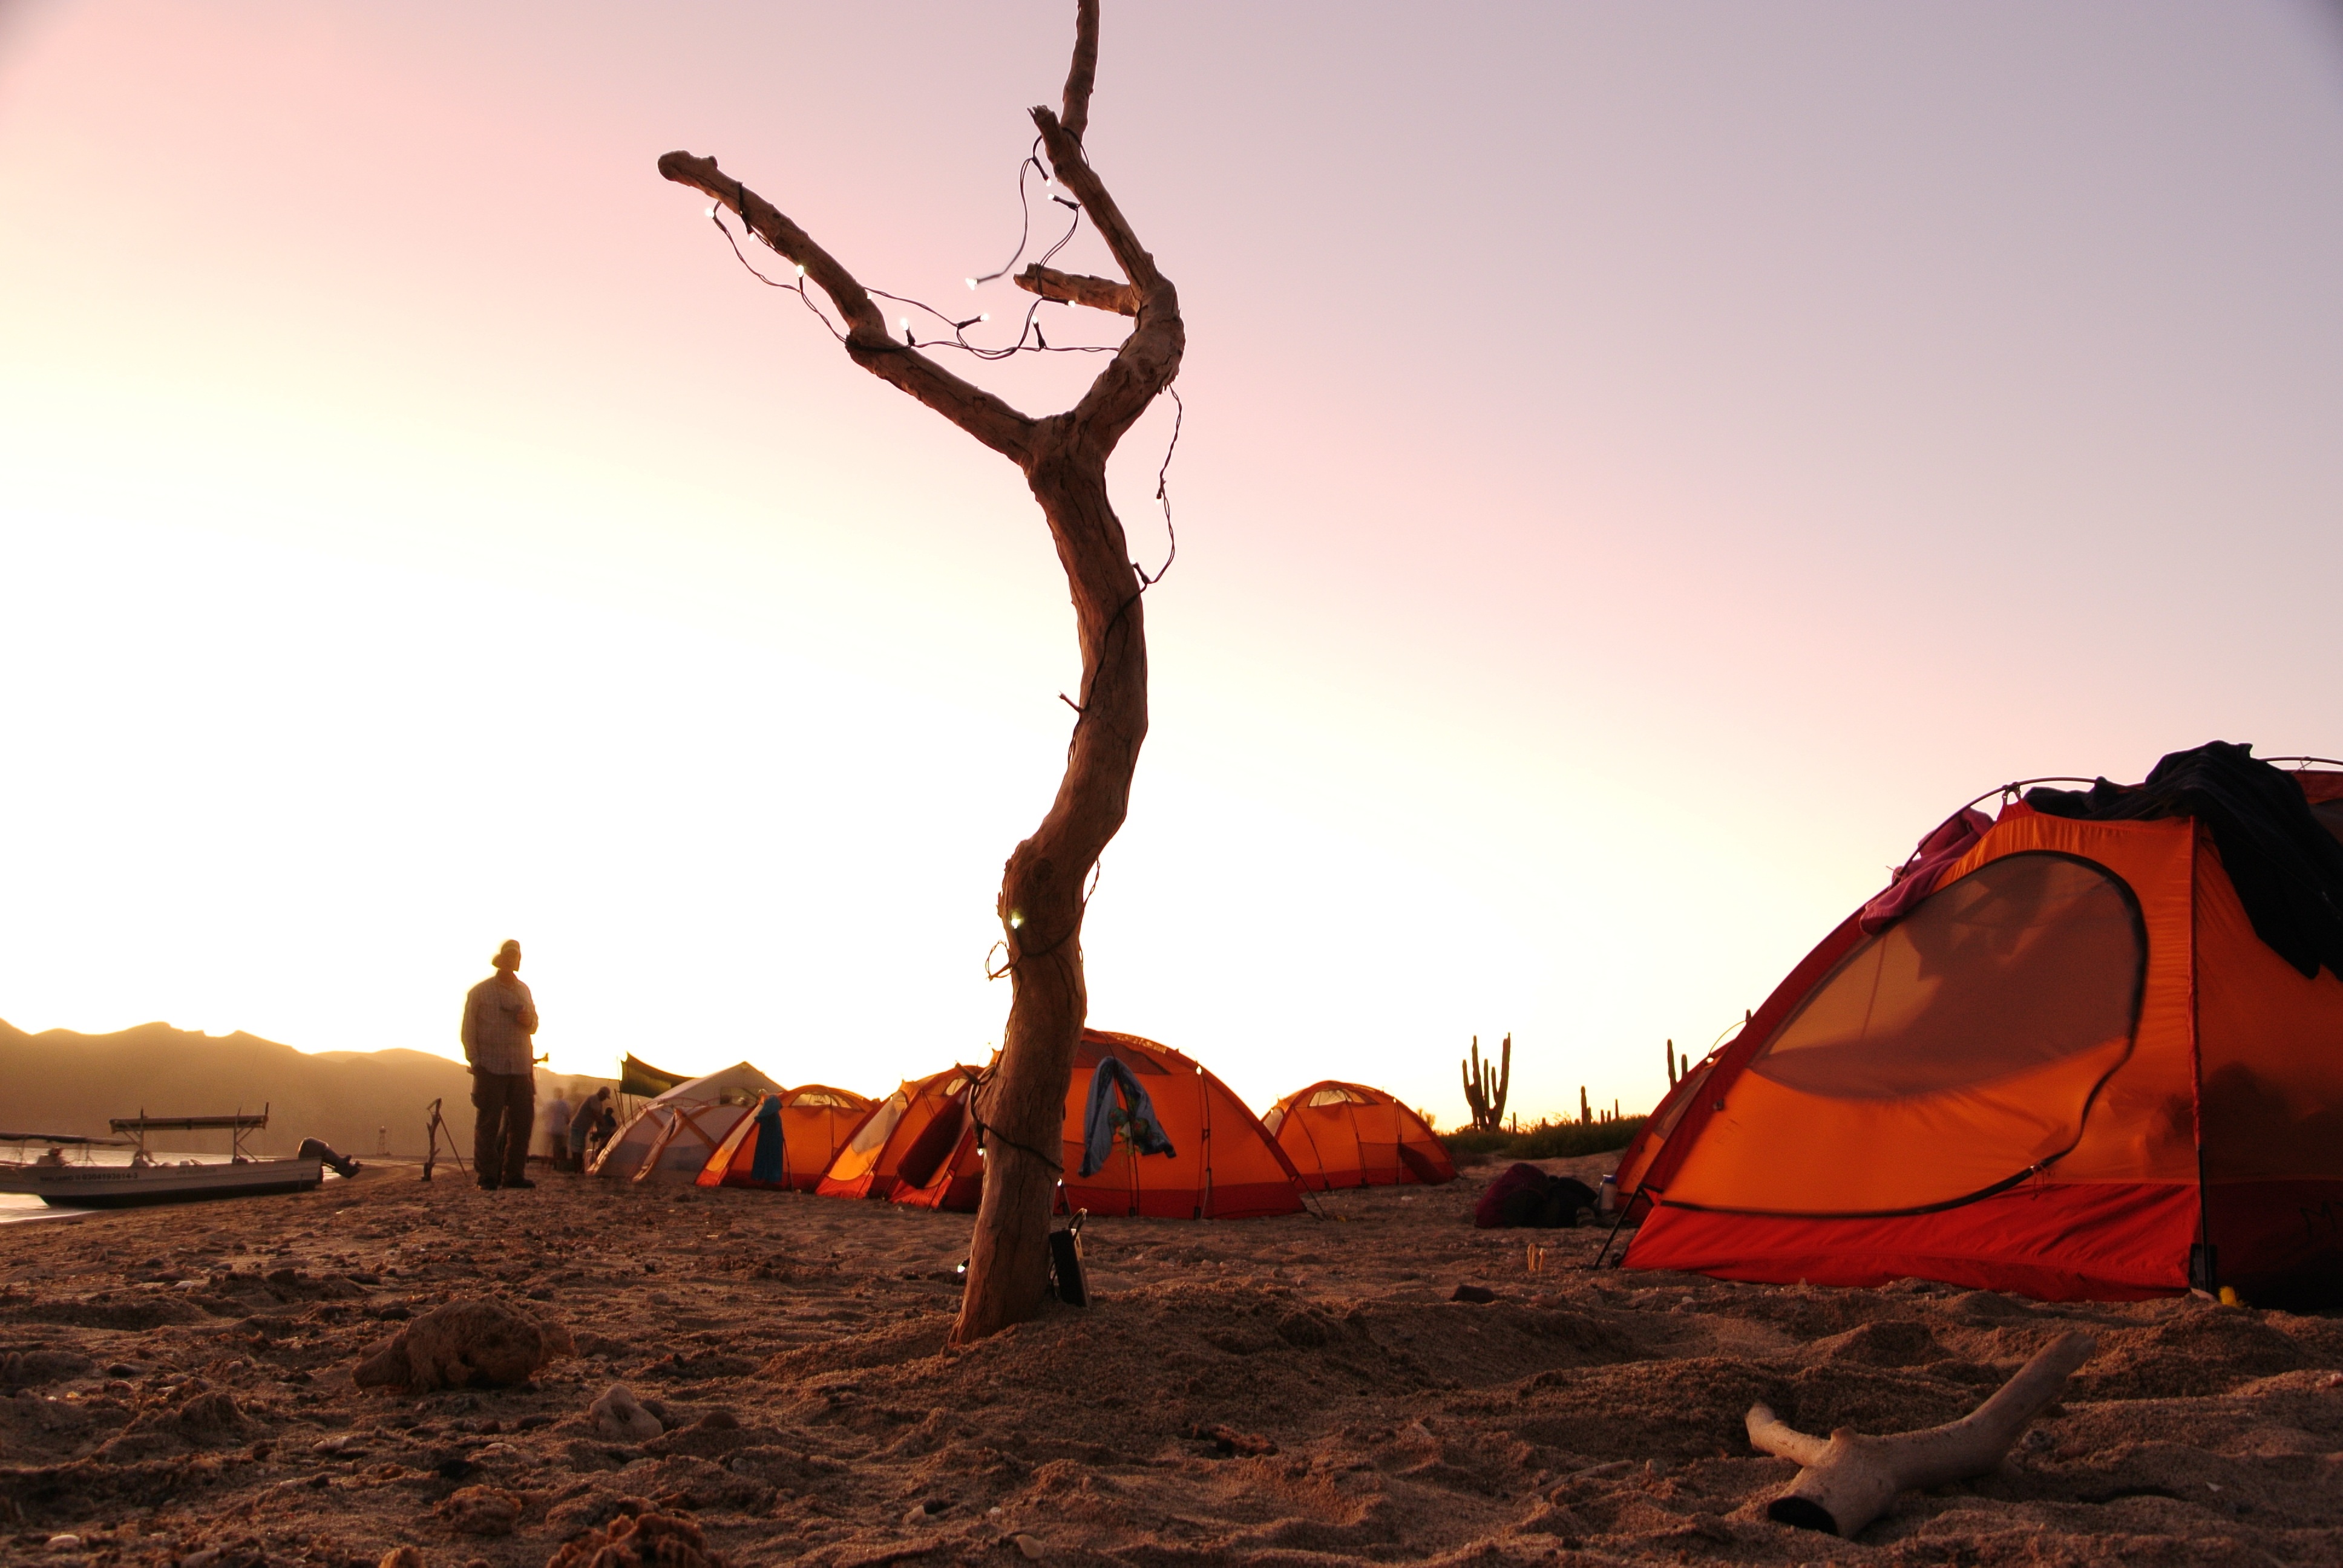
beach, landscape, sea, sun, sunset, desert, shore, dusk, camp, mexico, afternoon, natural environment